Maggie Betts

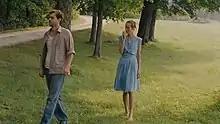
Oliver Ackland and Isabel Lucas in "Engram"

Betts also served as the writer and director of the film "Novitiate" (2017). After participation in the Sundance Film Festival in 2017, this film was nominated for the Grand Jury Prize. It explores the story of a young woman who struggles to understand her newly selected religion as she strives to become a nun.